Manapouri

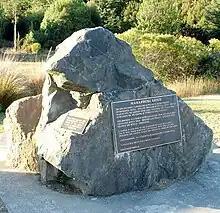
The "Save Manapouri" memorial rock

Day walks are the Circle Track, the Hope Arm Track, the Shallow Bay portion of the Kepler Track and the Frazers Beach Reserve walkways.